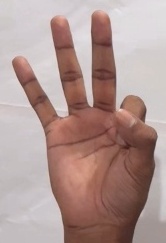
ASL sign: 9